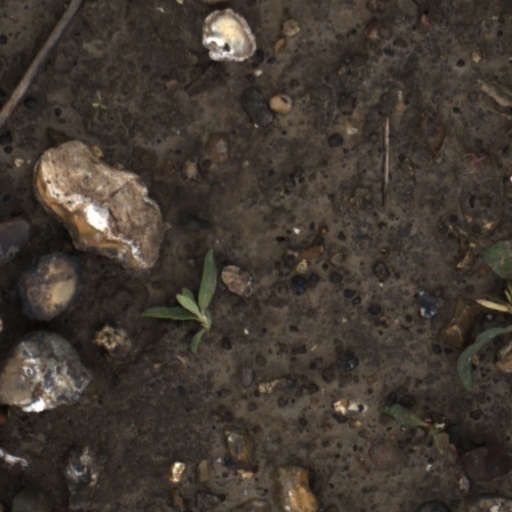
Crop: wheat